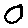
Label: 0